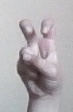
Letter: toot